Paul Cadmus

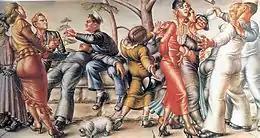
"The Fleet's In!" (1934), cropped view

In 1934, at the age of 29, he painted "The Fleet's In!" while working for the Public Works of Art Project. This painting, which featured carousing sailors and women, included a stereotypical homosexual solicitation and erotic exaggeration of clinging pants seats and bulging crotches. It was the subject of a public outcry led by Admiral Hugh Rodman, who protested to Secretary of the Navy Claude A. Swanson, saying, "It represents a most disgraceful, sordid, disreputable, drunken brawl." Secretary Swanson stated that the painting was "right artistic" but "not true to the Navy." The painting was removed from exhibition at the Corcoran Gallery by Henry L. Roosevelt, the Assistant Secretary of the Navy at the time, and kept in his home until Roosevelt's death in 1936. The publicity helped to launch Cadmus's career, and he stated at the time, "I had no intention of offending the Navy. Sailors are no worse than anybody else. In my picture I merely commented on them – I didn't criticize." The painting, which after Roosevelt's death hung over a mantel at the Alibi Club in Washington for more than half a century, was kept from public view until 1981, temporarily displayed at the Wolfsonian Museum in Miami, and eventually found a home at the Naval Historical Center.